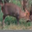
Label: deer